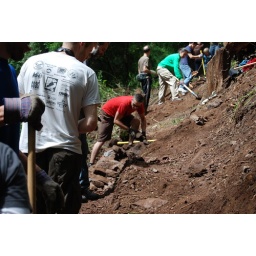
Beginning to create a rock wall to hold the trail in place for years to come.